Celotex

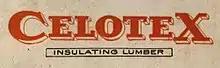
Celotex Corporation logo in 1923

Celotex Corporation is a defunct American manufacturer of insulation and construction materials. It was the subject of a number of high-profile lawsuits over products containing asbestos in the 1980s, eventually declaring Chapter 11 bankruptcy in 1990.